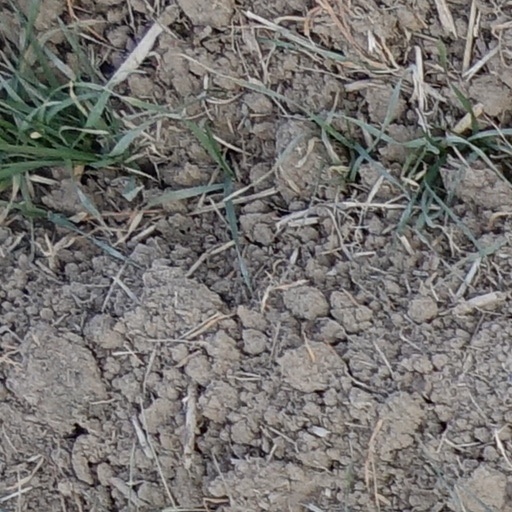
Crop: wheat